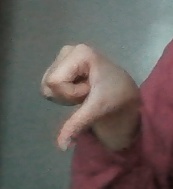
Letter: waw